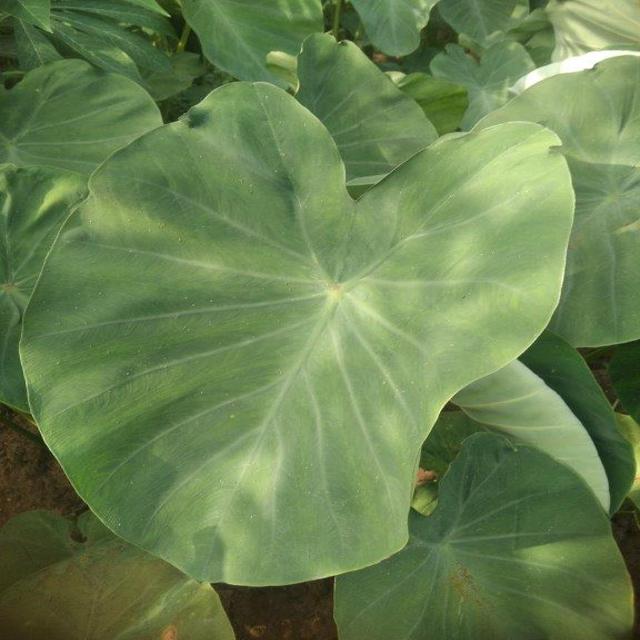
Label: Healthy